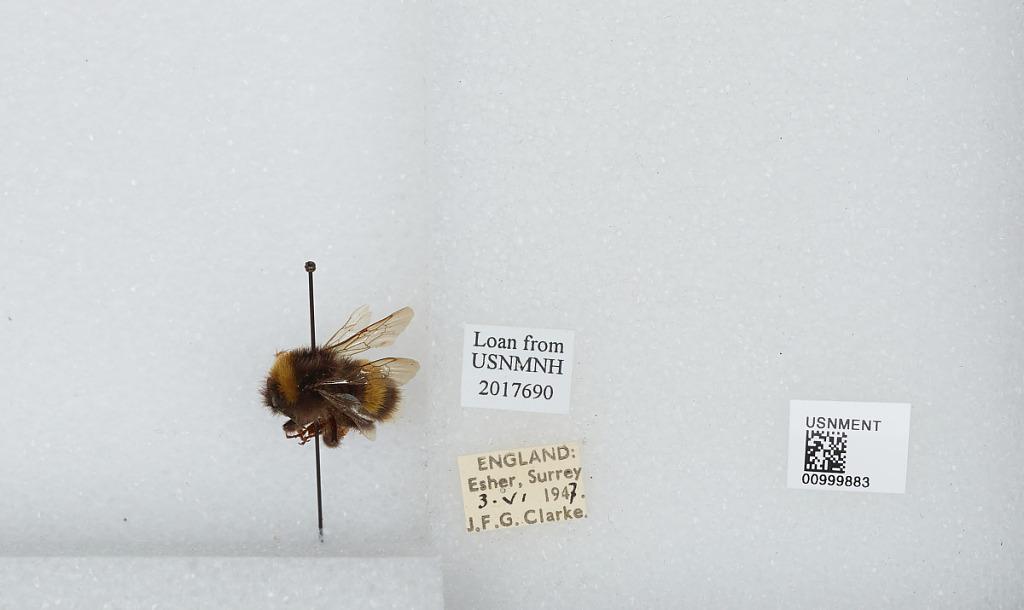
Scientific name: Bombus (Bombus) lucorum (Linnaeus)
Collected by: J. Clarke
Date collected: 1947-6-3
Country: United Kingdom
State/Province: England
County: Surrey
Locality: Esher, Elmbridge
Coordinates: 51.3691, -0.365